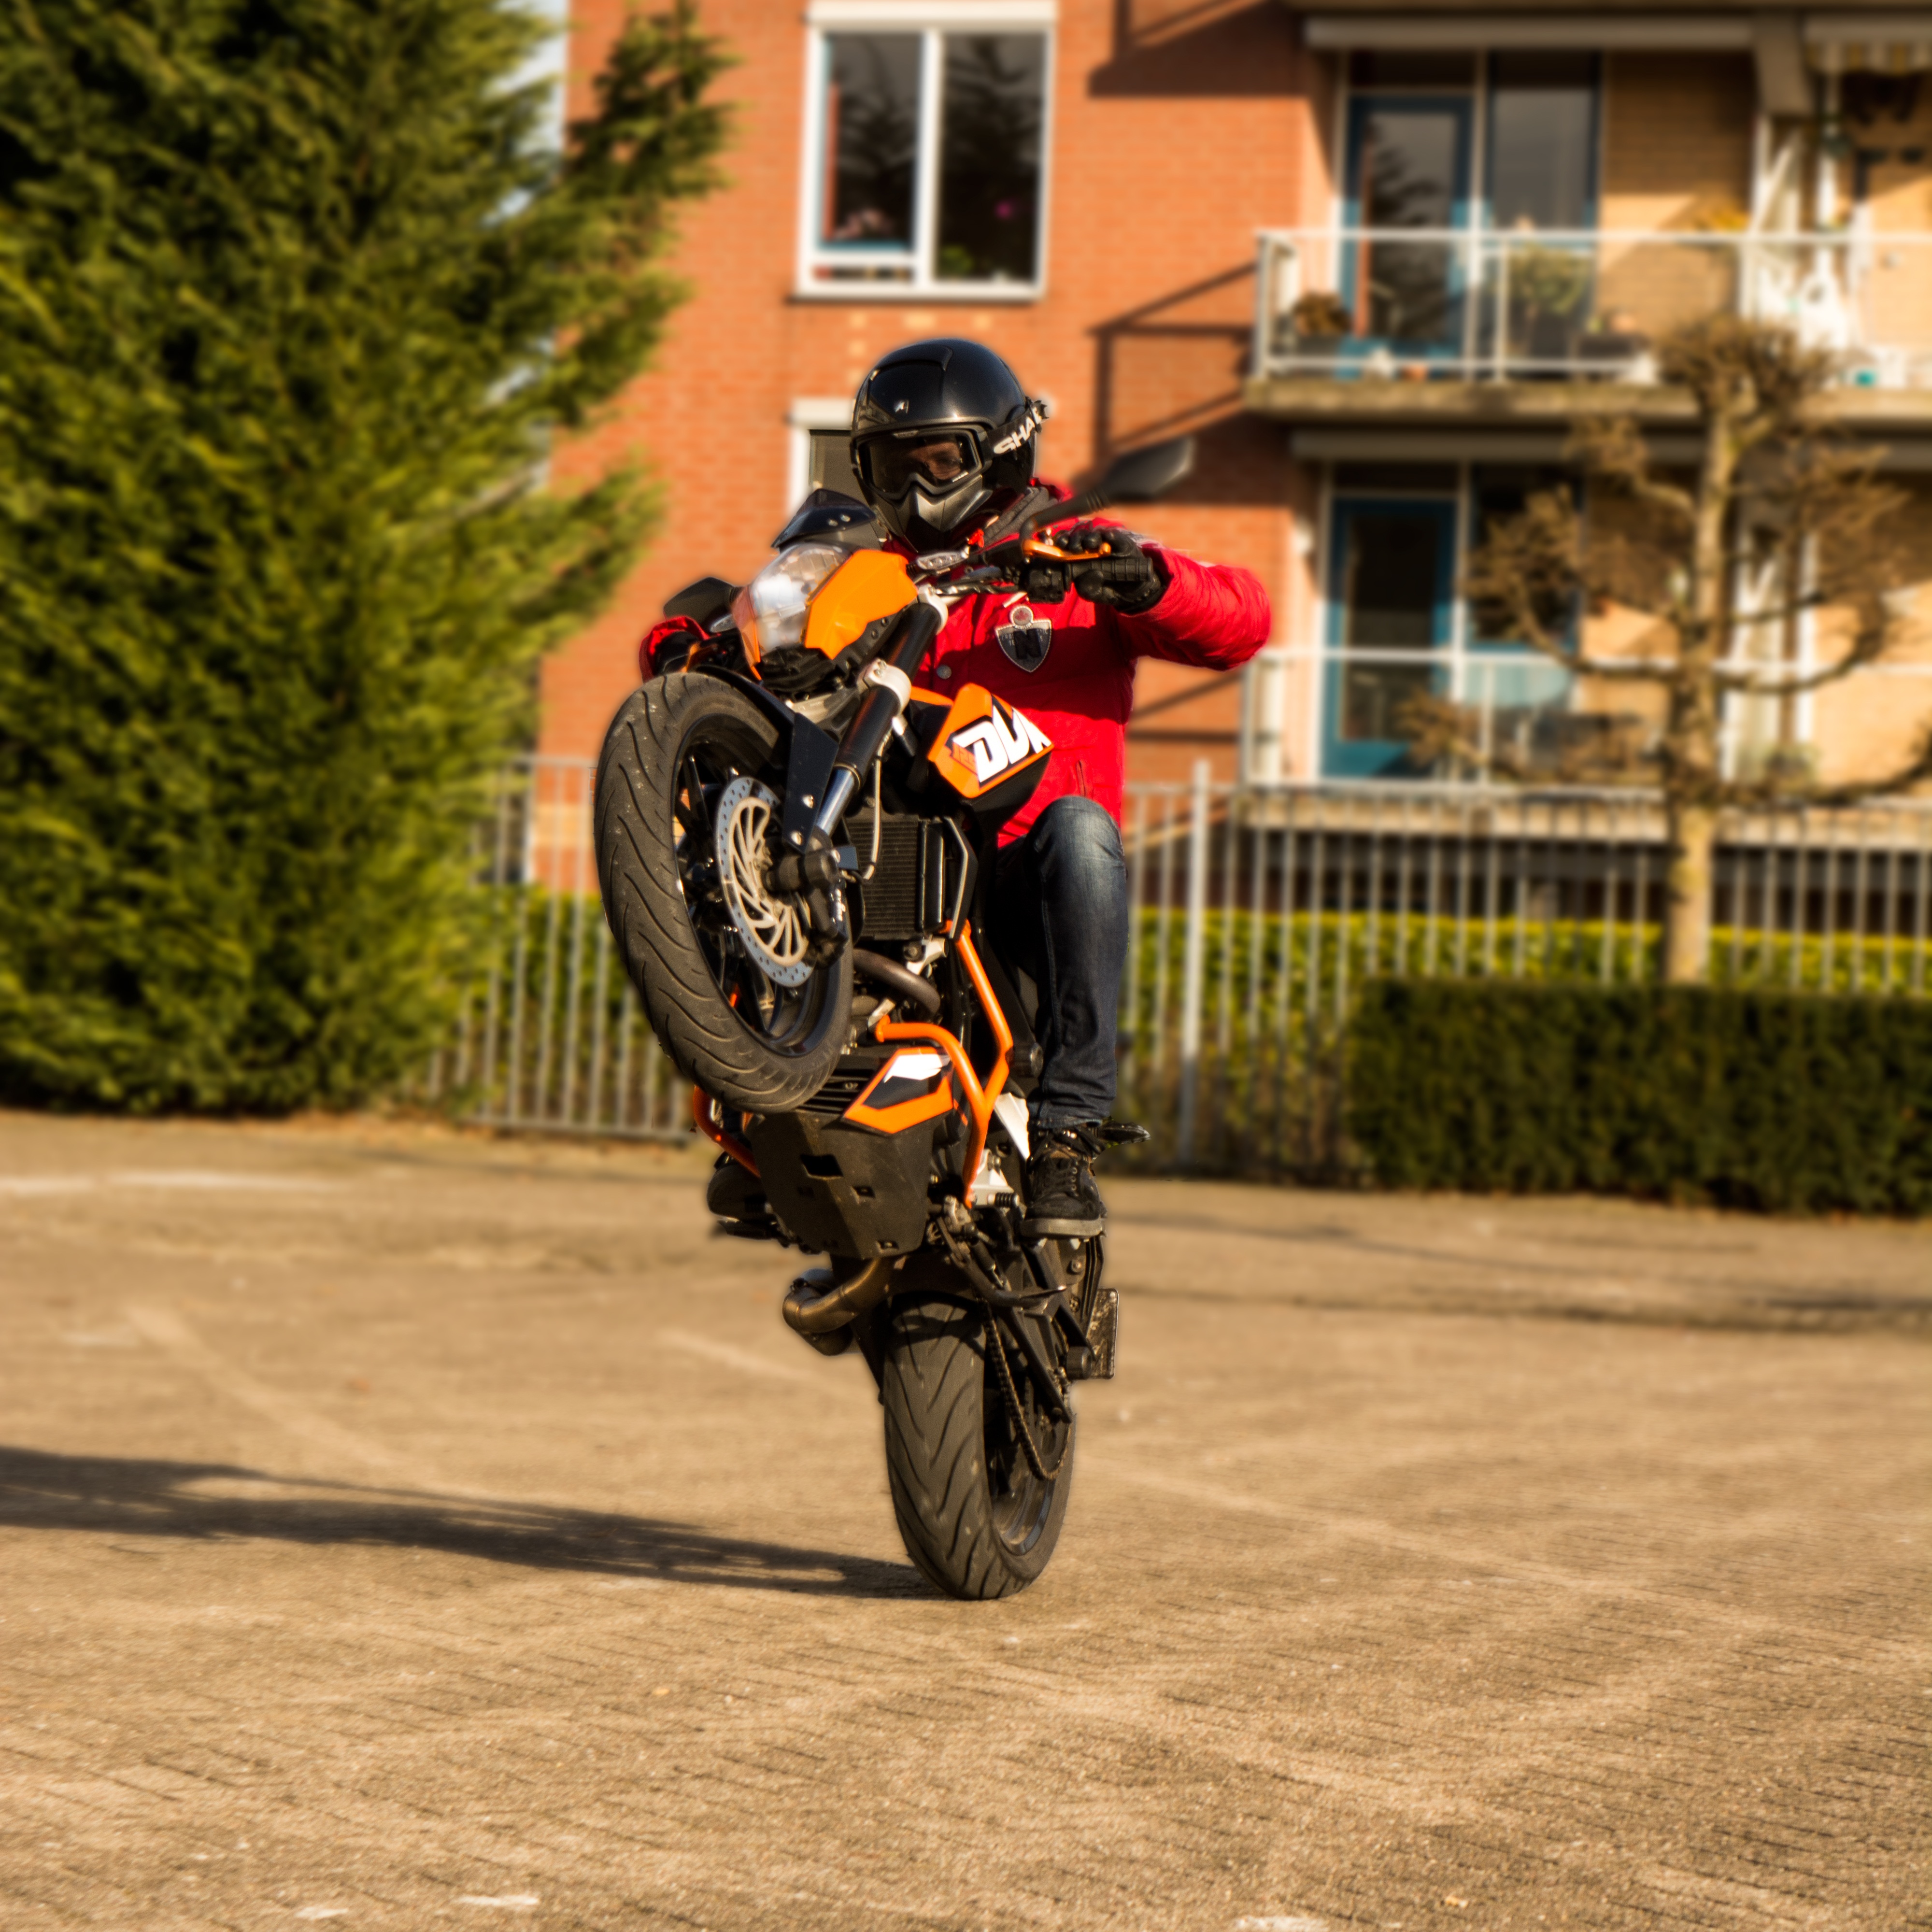
person, car, vehicle, motorcycle, extreme sport, race, racing, motor, duke, motorsport, stunt, freestyle motocross, ktm, motorcycling, dirt bike, automobile make, human action, stunt performer, supermoto, 125cc